Chocolaterie Robert

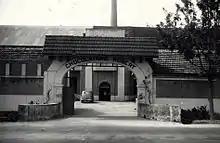
Antananarivo factory and boutique entrance in 1956

Chocolaterie Robert is the first brand of chocolate to be commercially produced and sold in Madagascar. The company was established in 1940 by Mr and Mrs Robert, a French couple from nearby Reunion Island. The couple began producing chocolates using local cocoa from Brickaville, where Madagascar's first cocoa plantations had been established by earlier French colonists. In 1948 the couple sold the company to a candy maker based in Antananarivo. By 1977 the company was owned by a French family named Berger who decided to leave the island and sell the chocolaterie to a Malagasy entrepreneur named Ramanandraibe, whose family were among the Malagasy economic leaders of the post-colonial period.